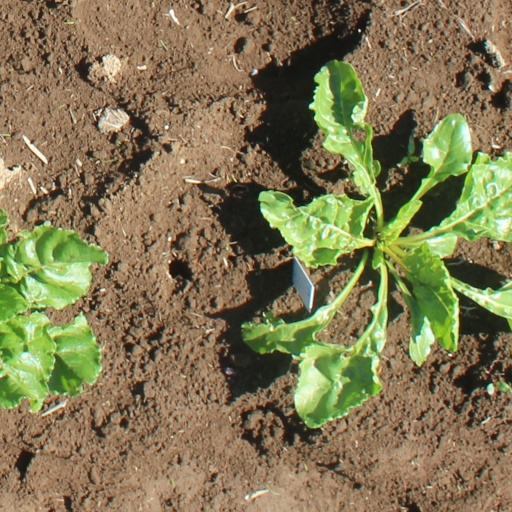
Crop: sugar beet